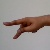
The image shows a hand gesture representing the letter 'P' in Indian Sign Language.